Coinage of India

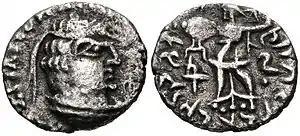

The coins appear to be uniface, in that there is a single die-struck symbol on one side. However, most of the coins appear to be overstruck over other Surashtra coins and thus there is often the remnant of a previous symbol on the reverse, as well as sometimes under the obverse symbol as well.